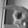
ASL letter: P